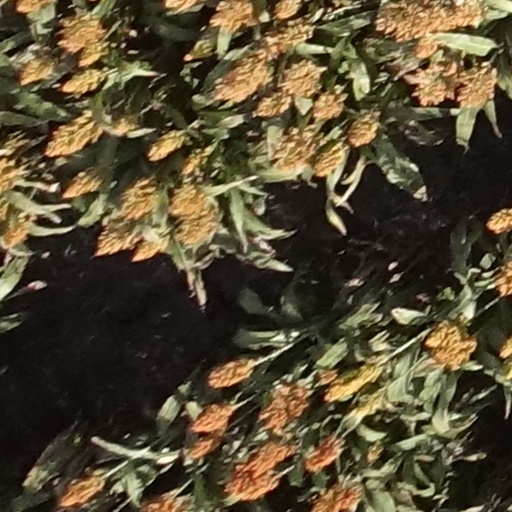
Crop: sorghum